Steve Allen (radio presenter)

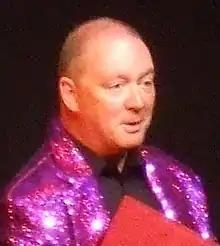
Allen on stage at the Queen's Theatre, Hornchurch in 2010

Steve Allen (born 17 March 1954) is an English retired radio presenter. He joined LBC in 1979, initially as a newsreader. He later became the long-serving host of the station's early morning breakfast show until his departure in 2023.